Jon Bon Jovi

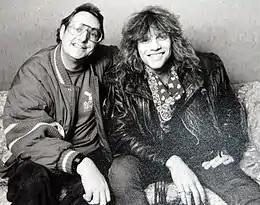
Bon Jovi (right) with Jonathan King in 1987

Bon Jovi began playing music in 1974, when he formed his first band Raze and took part in a talent contest at his school. At 16, he formed a band called Atlantic City Expressway and was joined by David Bryan, who would later become a member of the Bon Jovi band. Still in his teens, Bon Jovi played in the band John Bongiovi and the Wild Ones, performing in clubs such as the Fast Lane and opening for local acts. By 1980, he had formed his first original band, the Rest; the band opened for New Jersey acts such as Southside Johnny and the Asbury Jukes.